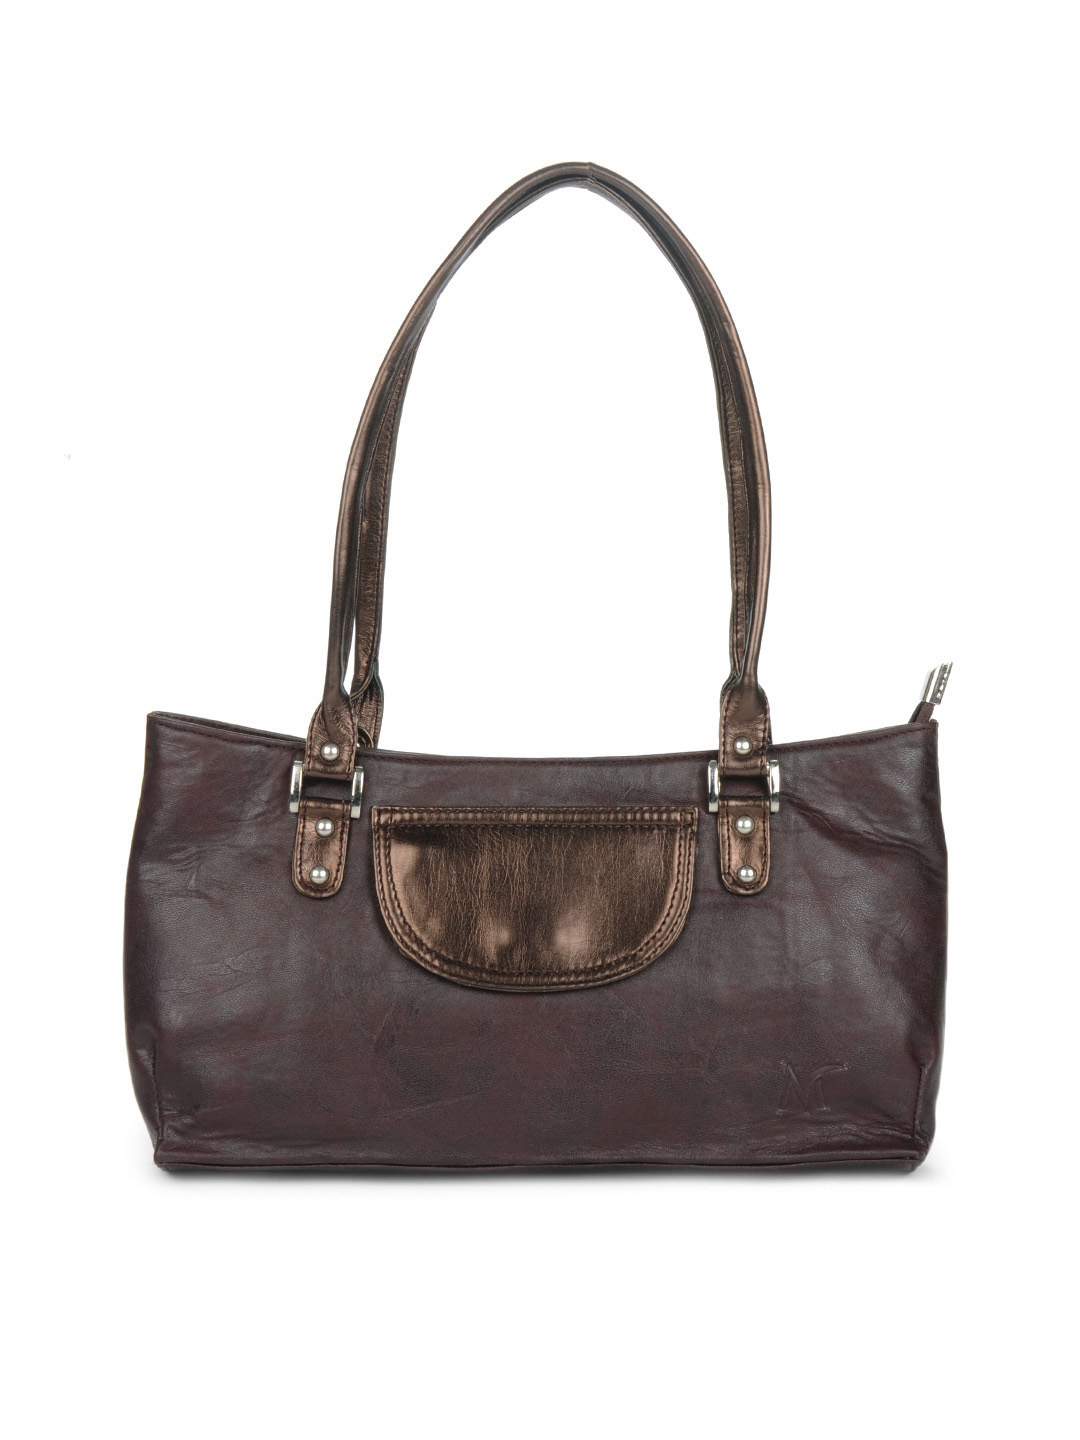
Murcia Women Brown Handbag
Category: Accessories / Bags / Handbags
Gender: Women
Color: Brown
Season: Summer 2012
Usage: Casual